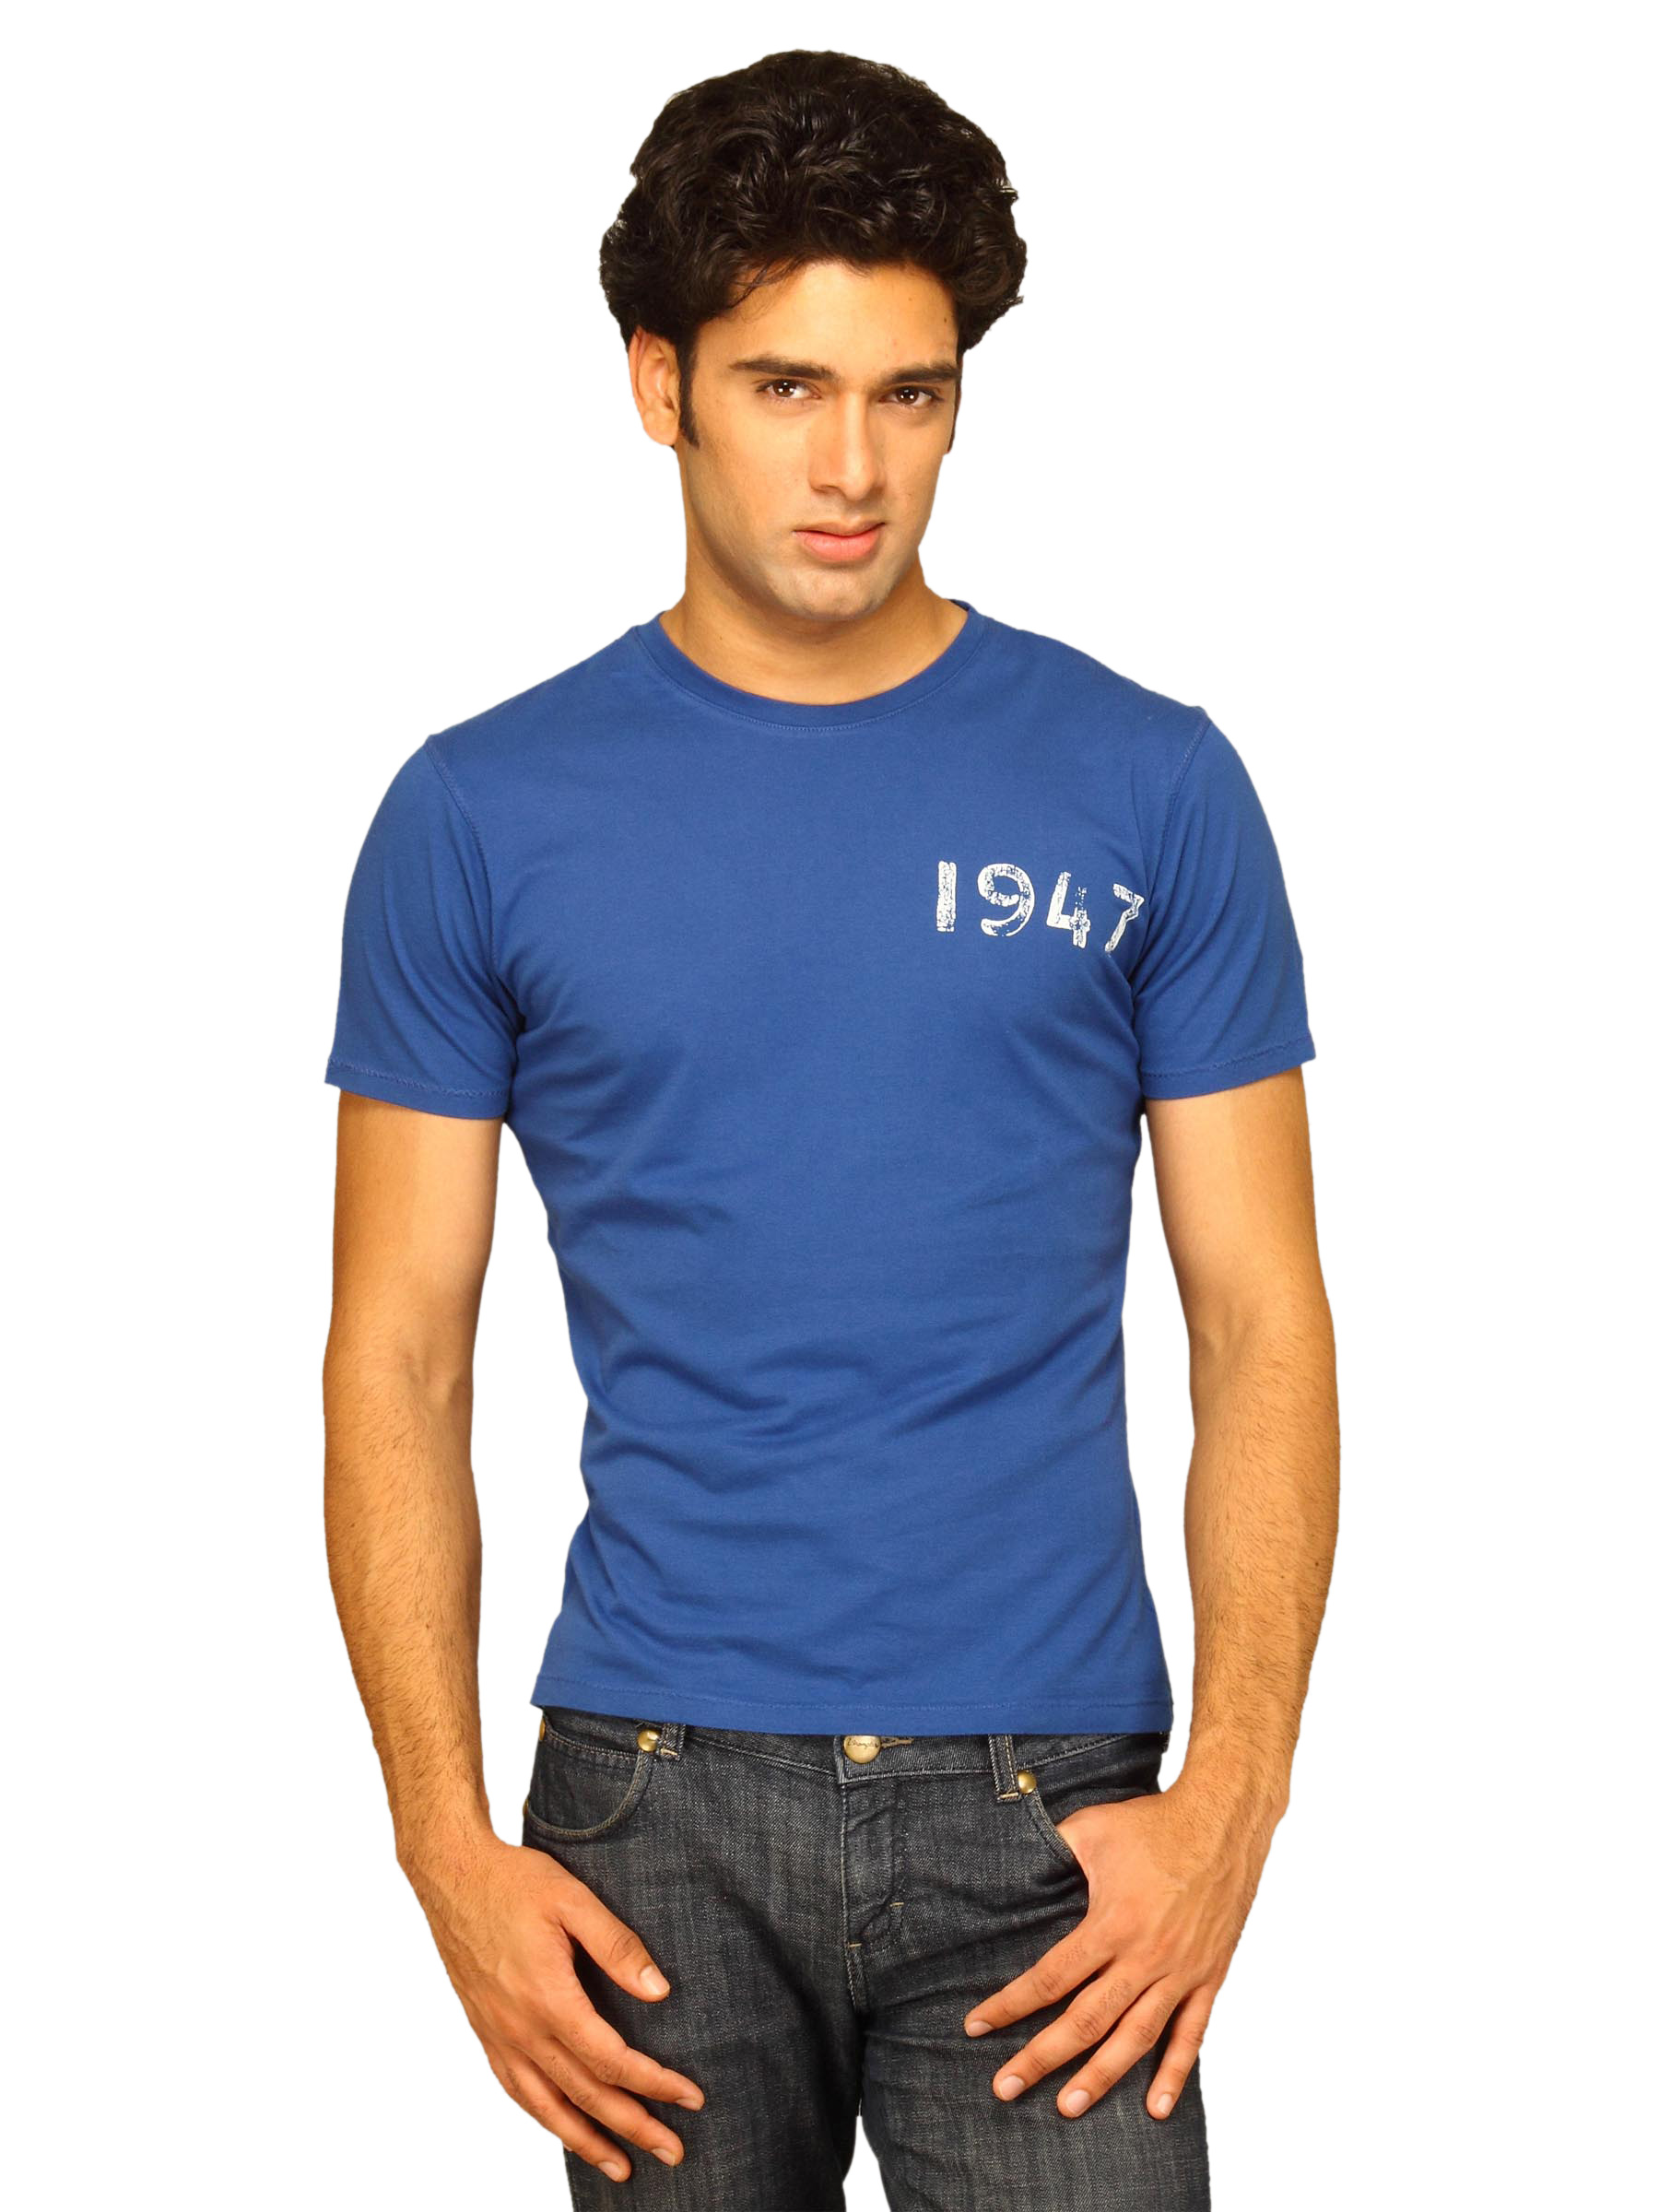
Wrangler Men's 1947 Light Weight Blue T-shirt
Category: Apparel / Topwear / Tshirts
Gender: Men
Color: Blue
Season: Summer 2011
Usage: Casual